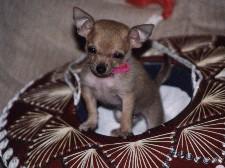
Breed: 420-n000124-Chihuahua